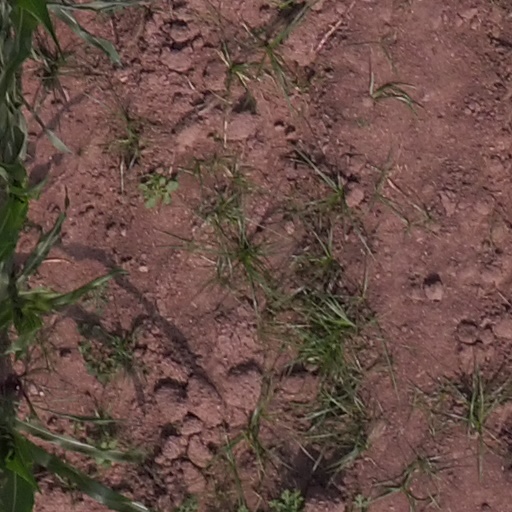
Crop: maize; corn